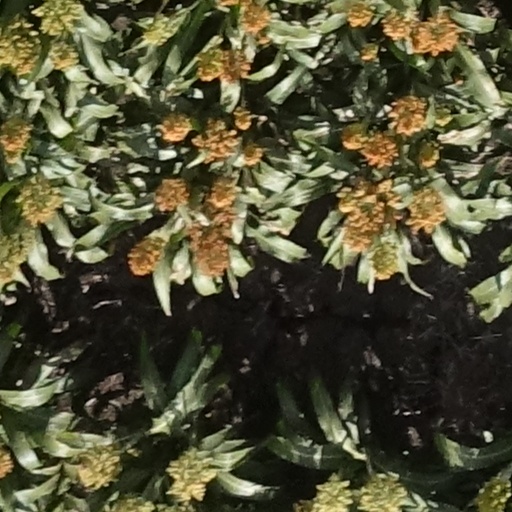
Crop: sorghum